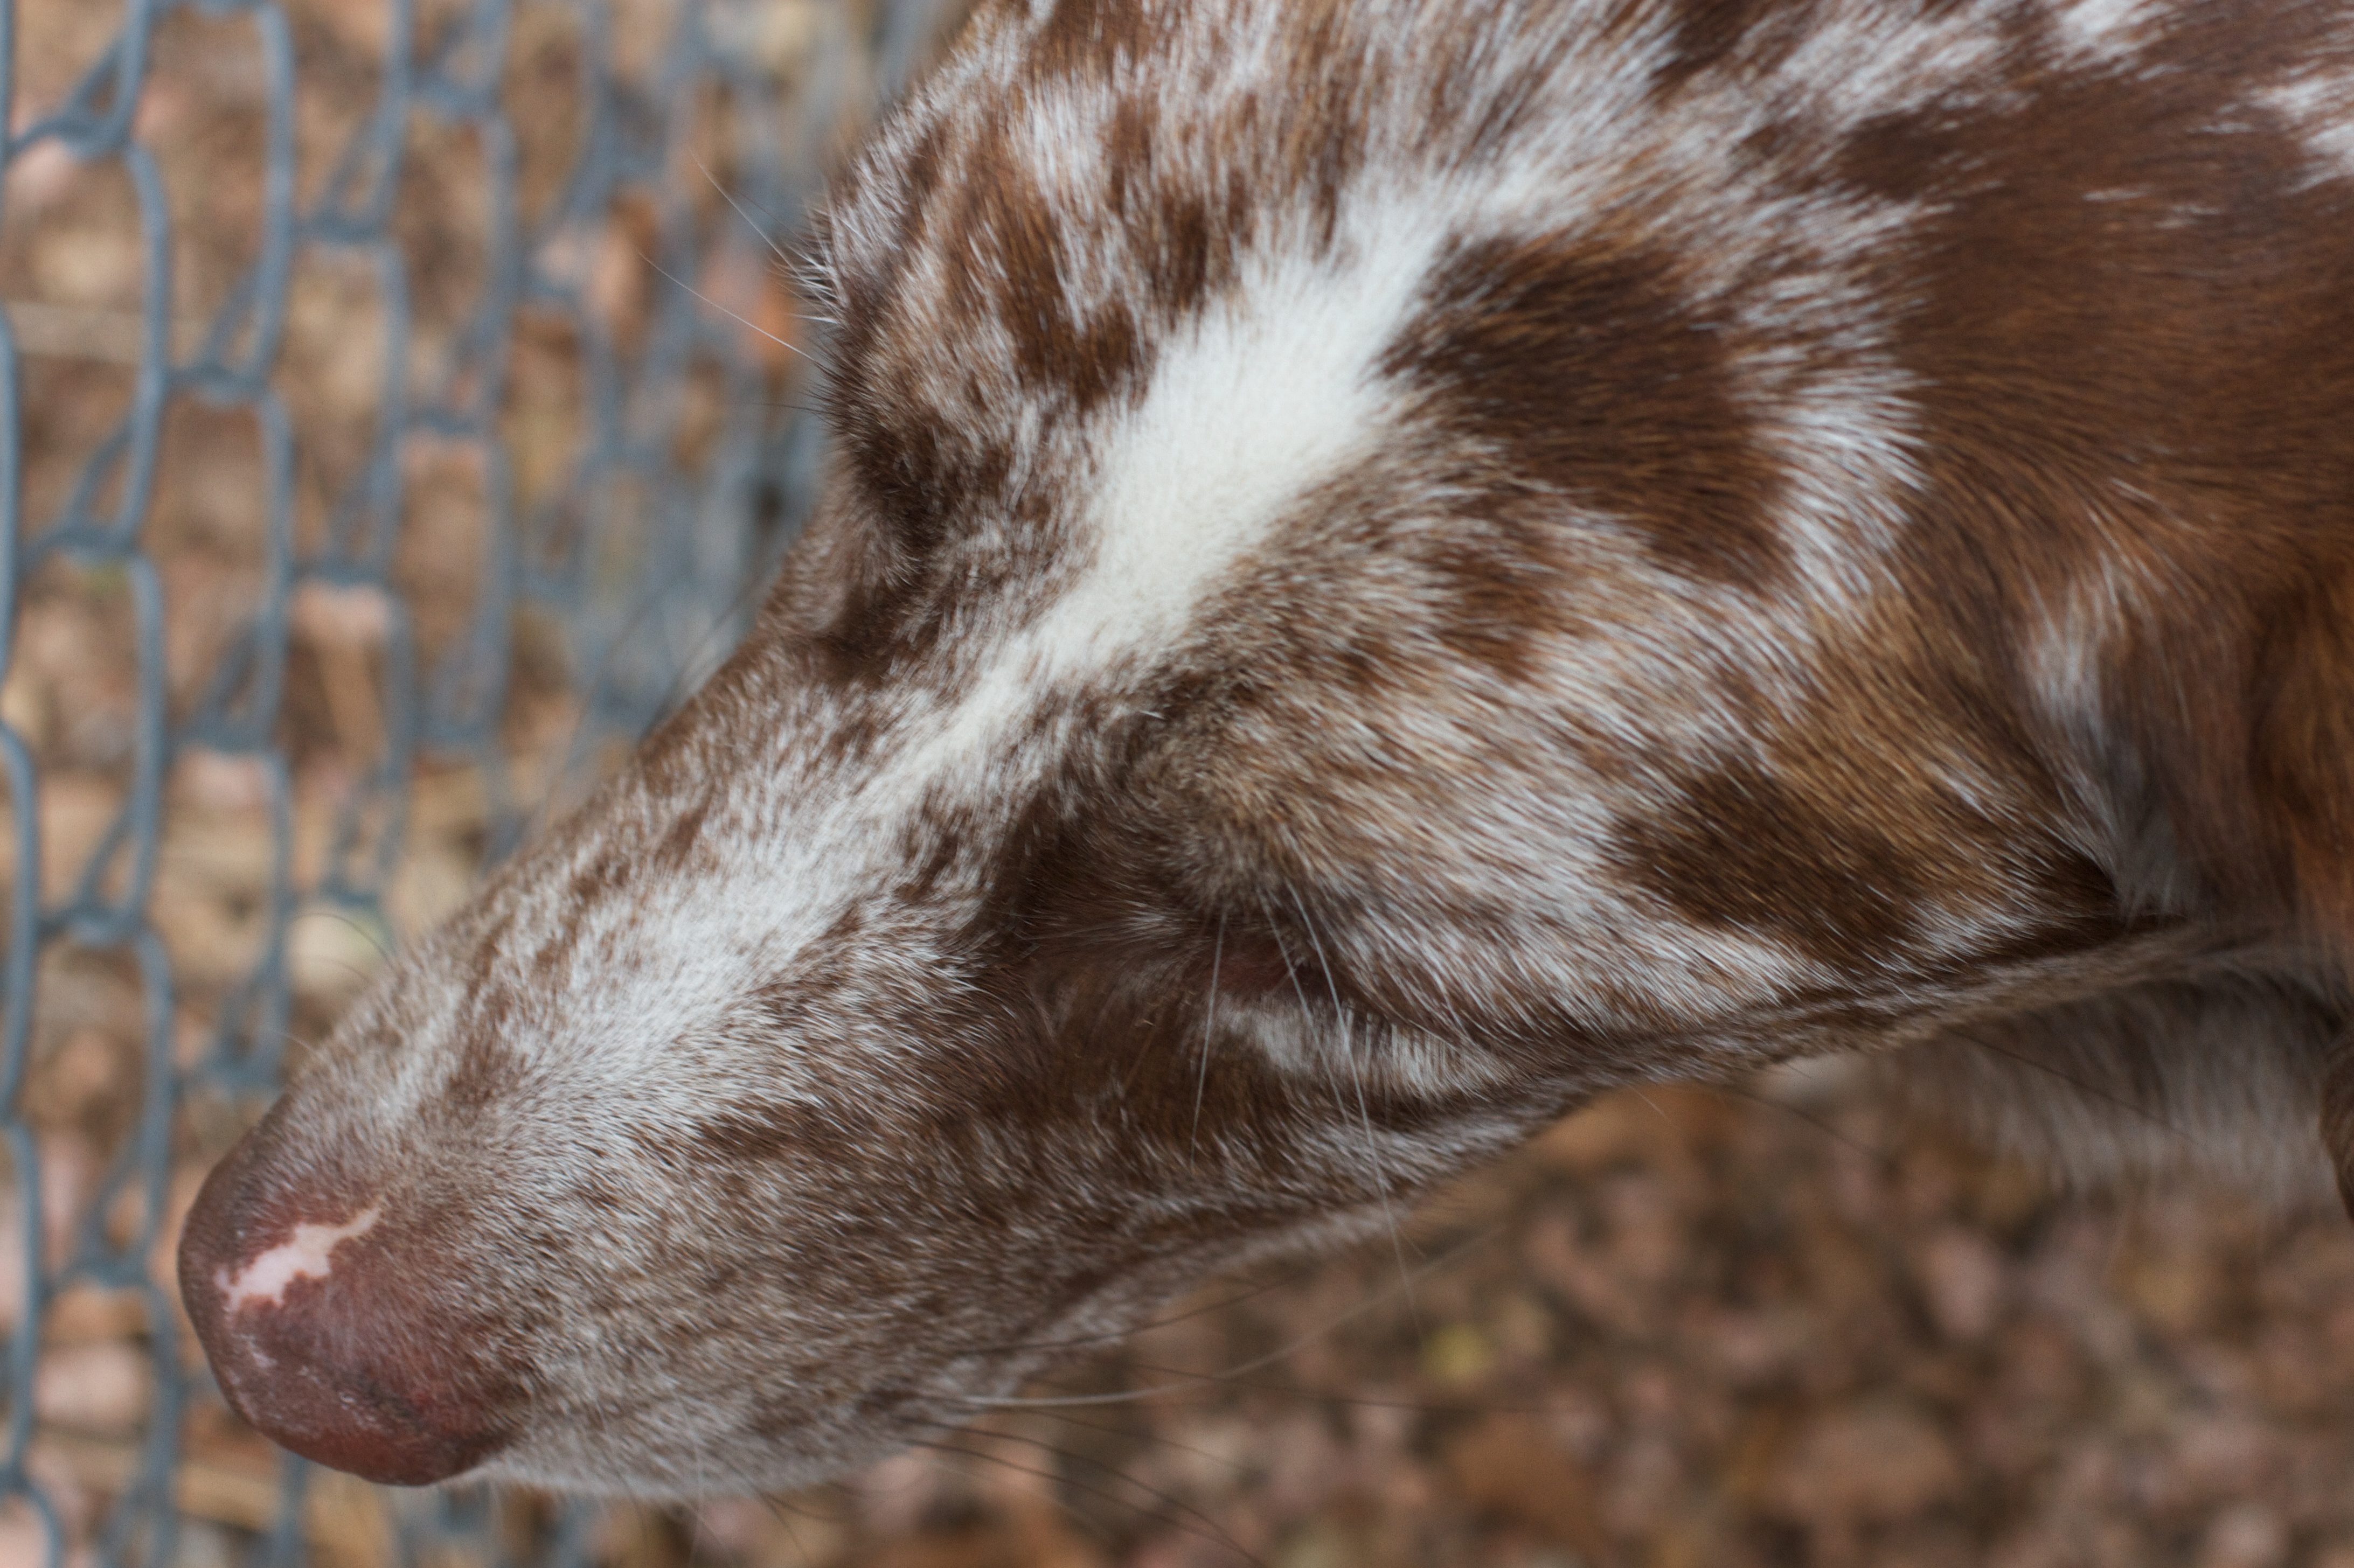
dog, mammal, close up, nose, whiskers, snout, vertebrate, felix, dog like mammal, animal sports